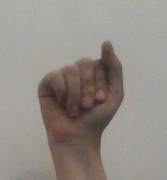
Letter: saad